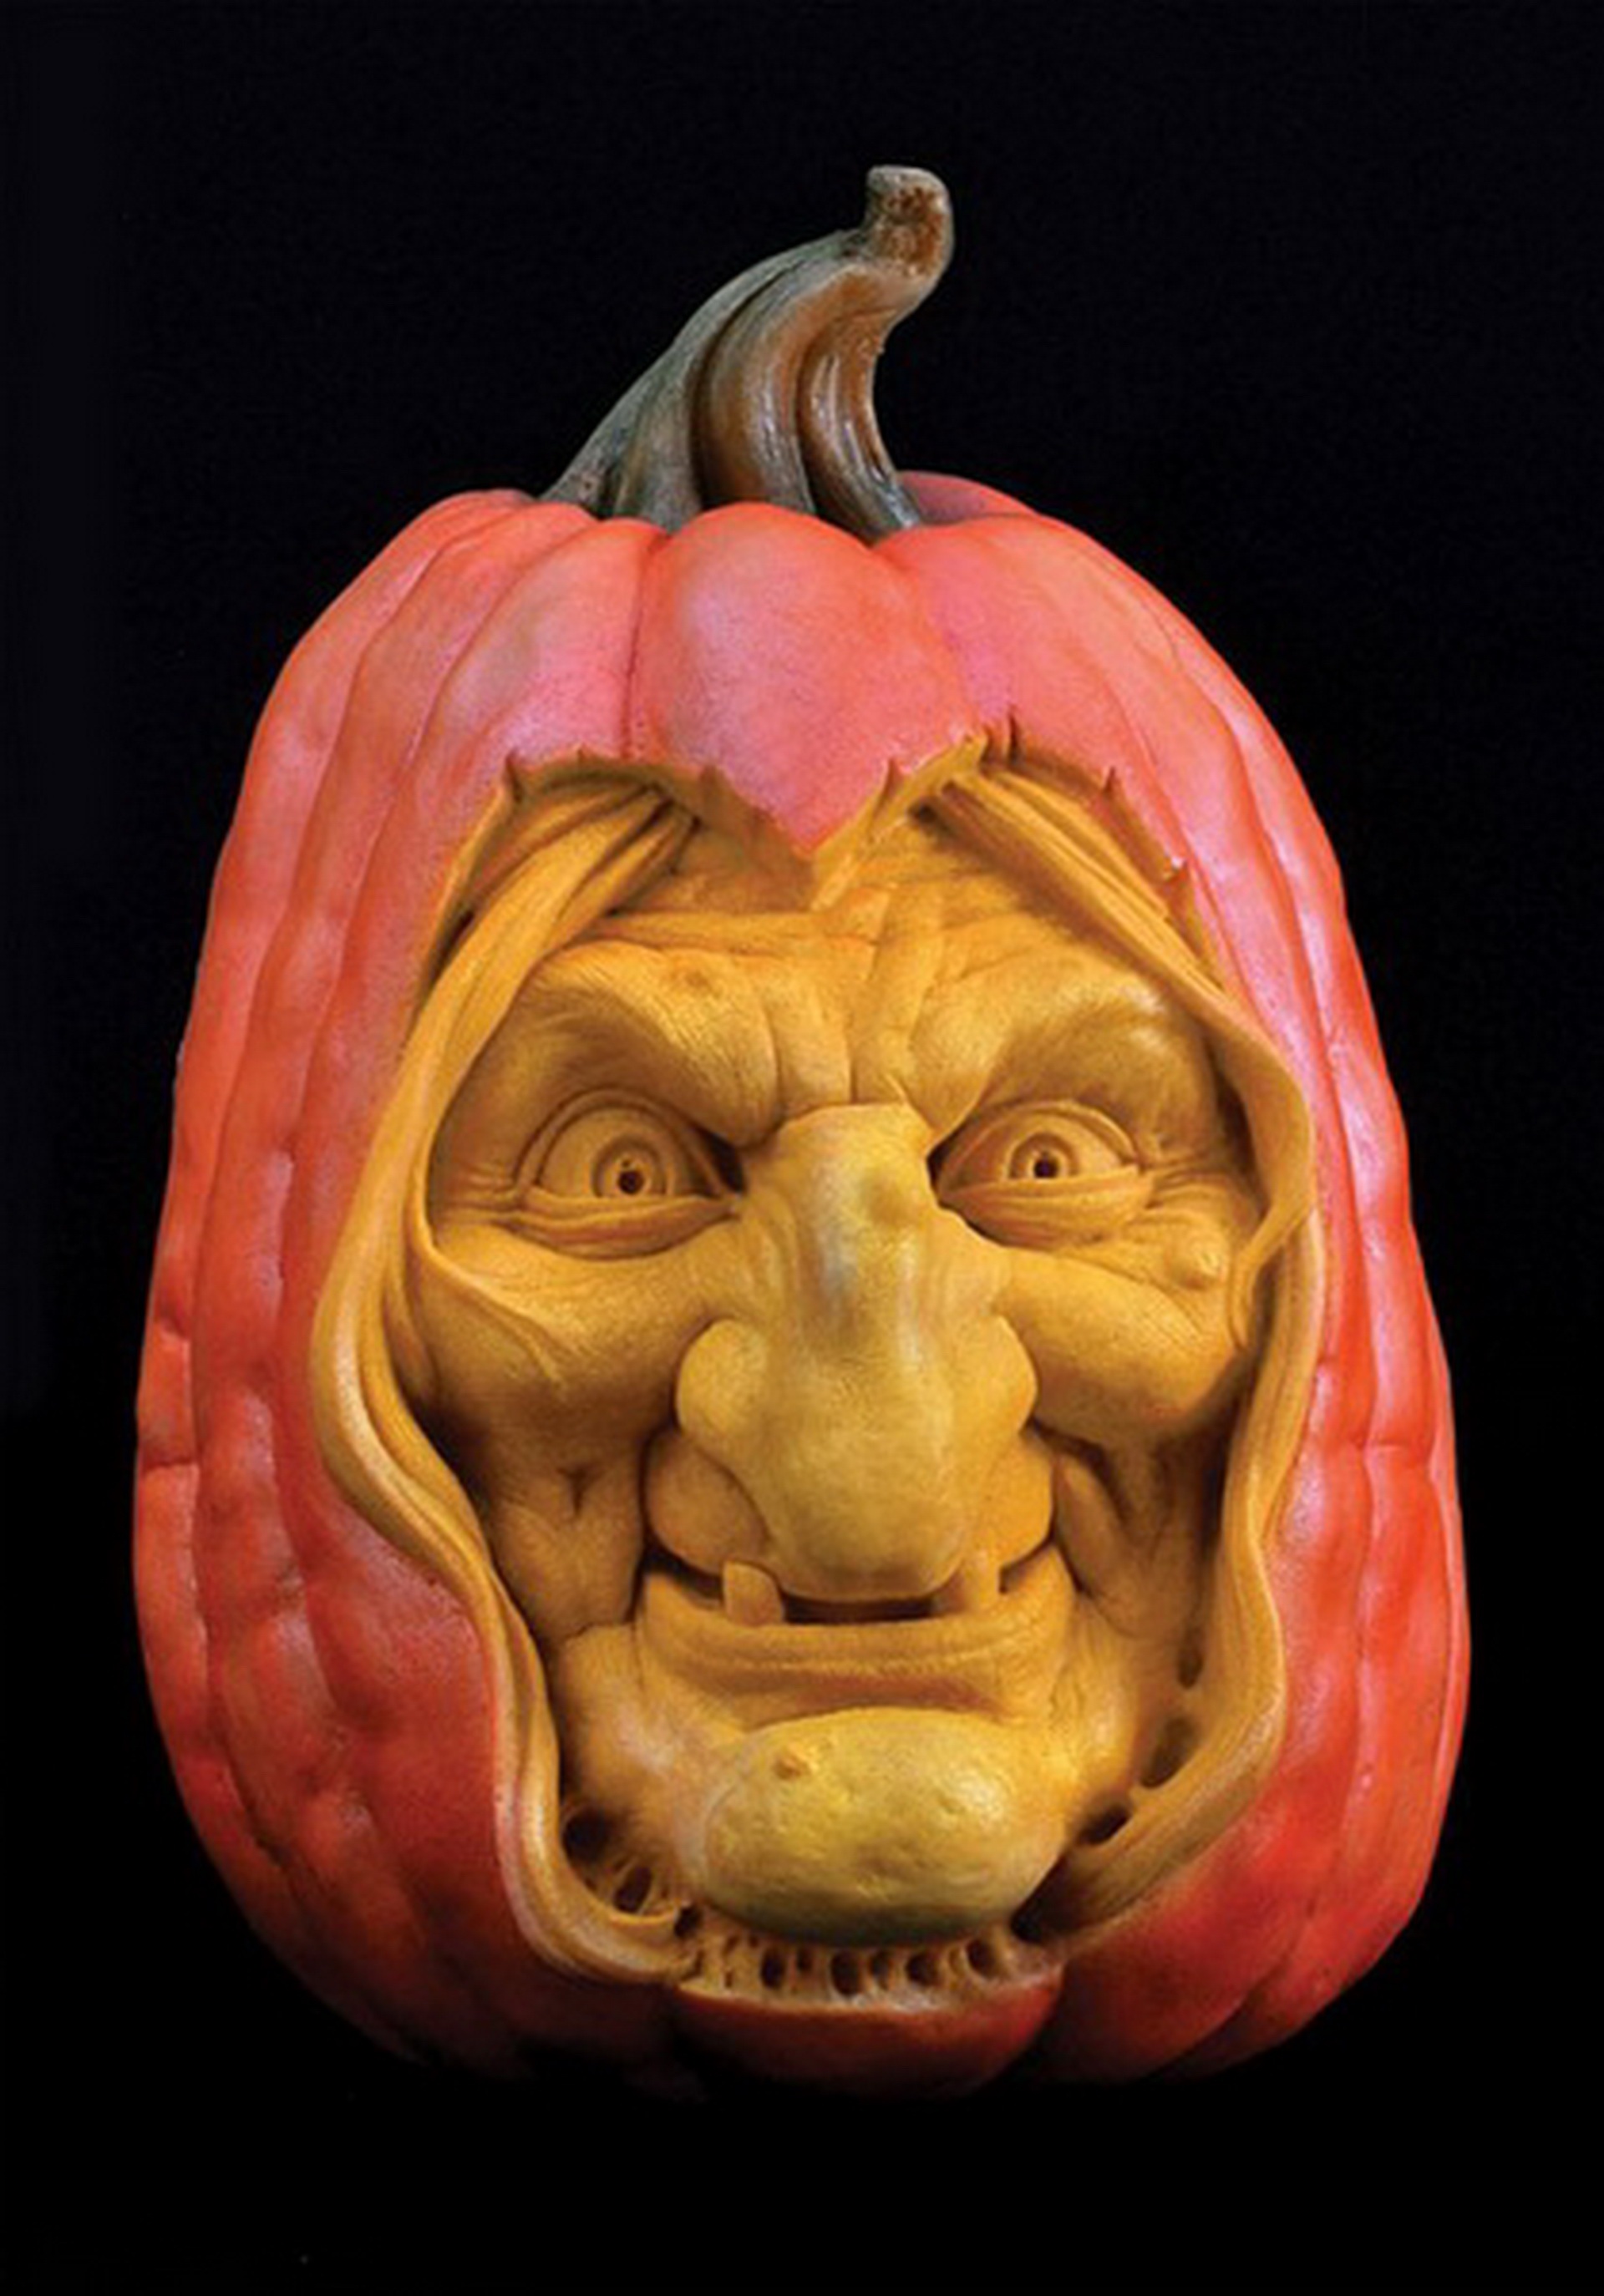
pumpkin, halloween, painting, human body, sculpture, art, head, organ, carving, sculpted